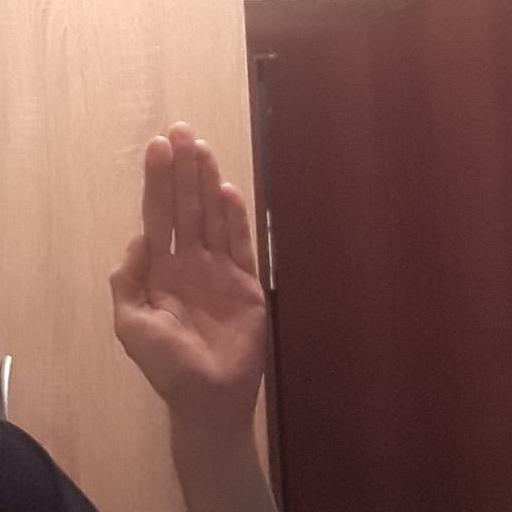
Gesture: stop